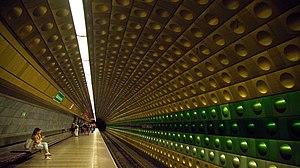
La ligne A du métro de Prague relie les stations Nemocnice Motol et Depo Hostivař. Chronologiquement, il s'agit de la seconde ligne du réseau à avoir vu le jour, en 1978. La ligne A est actuellement longue de 17 kilomètres et compte 17 stations. Une extension de la ligne est planifiée vers l'aéroport de Prague d'ici 2021.